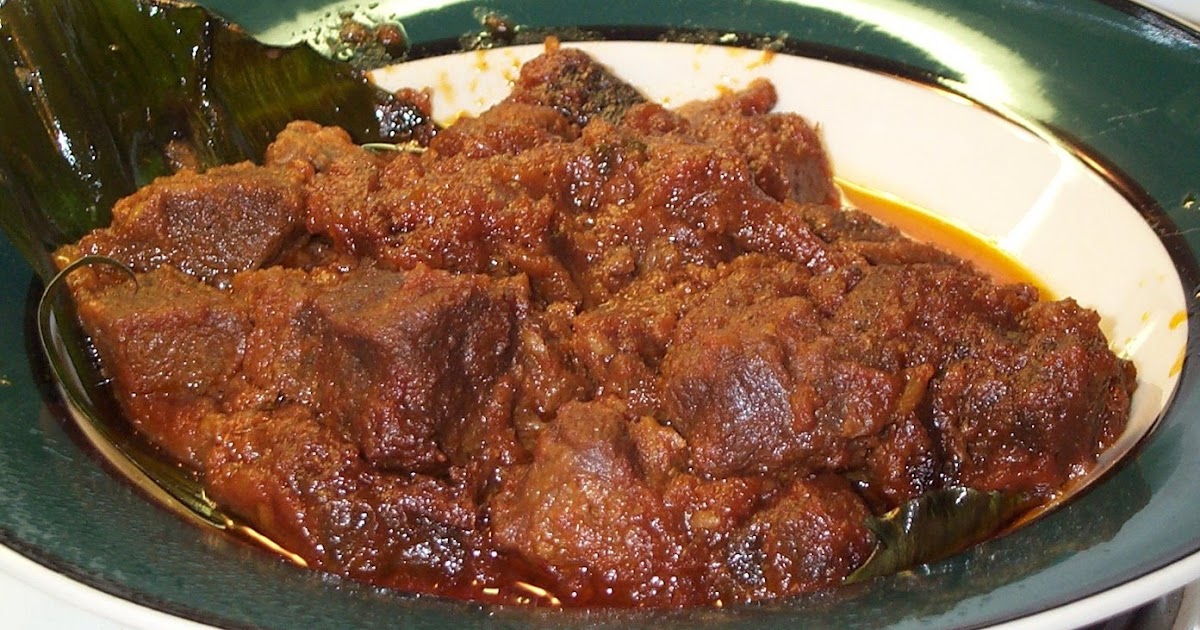
Label: daging_rendang